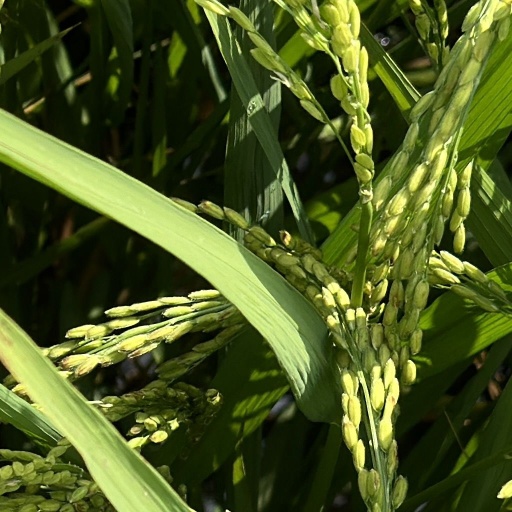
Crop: rice